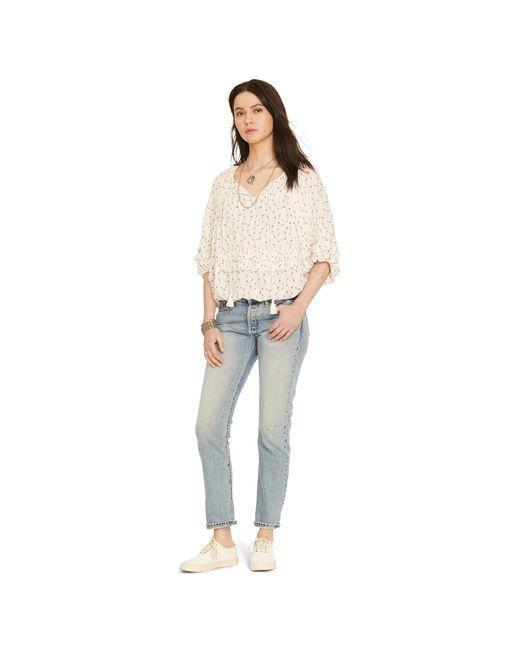
Bedrucktes weißes Halbarm-Oberteil für Damen